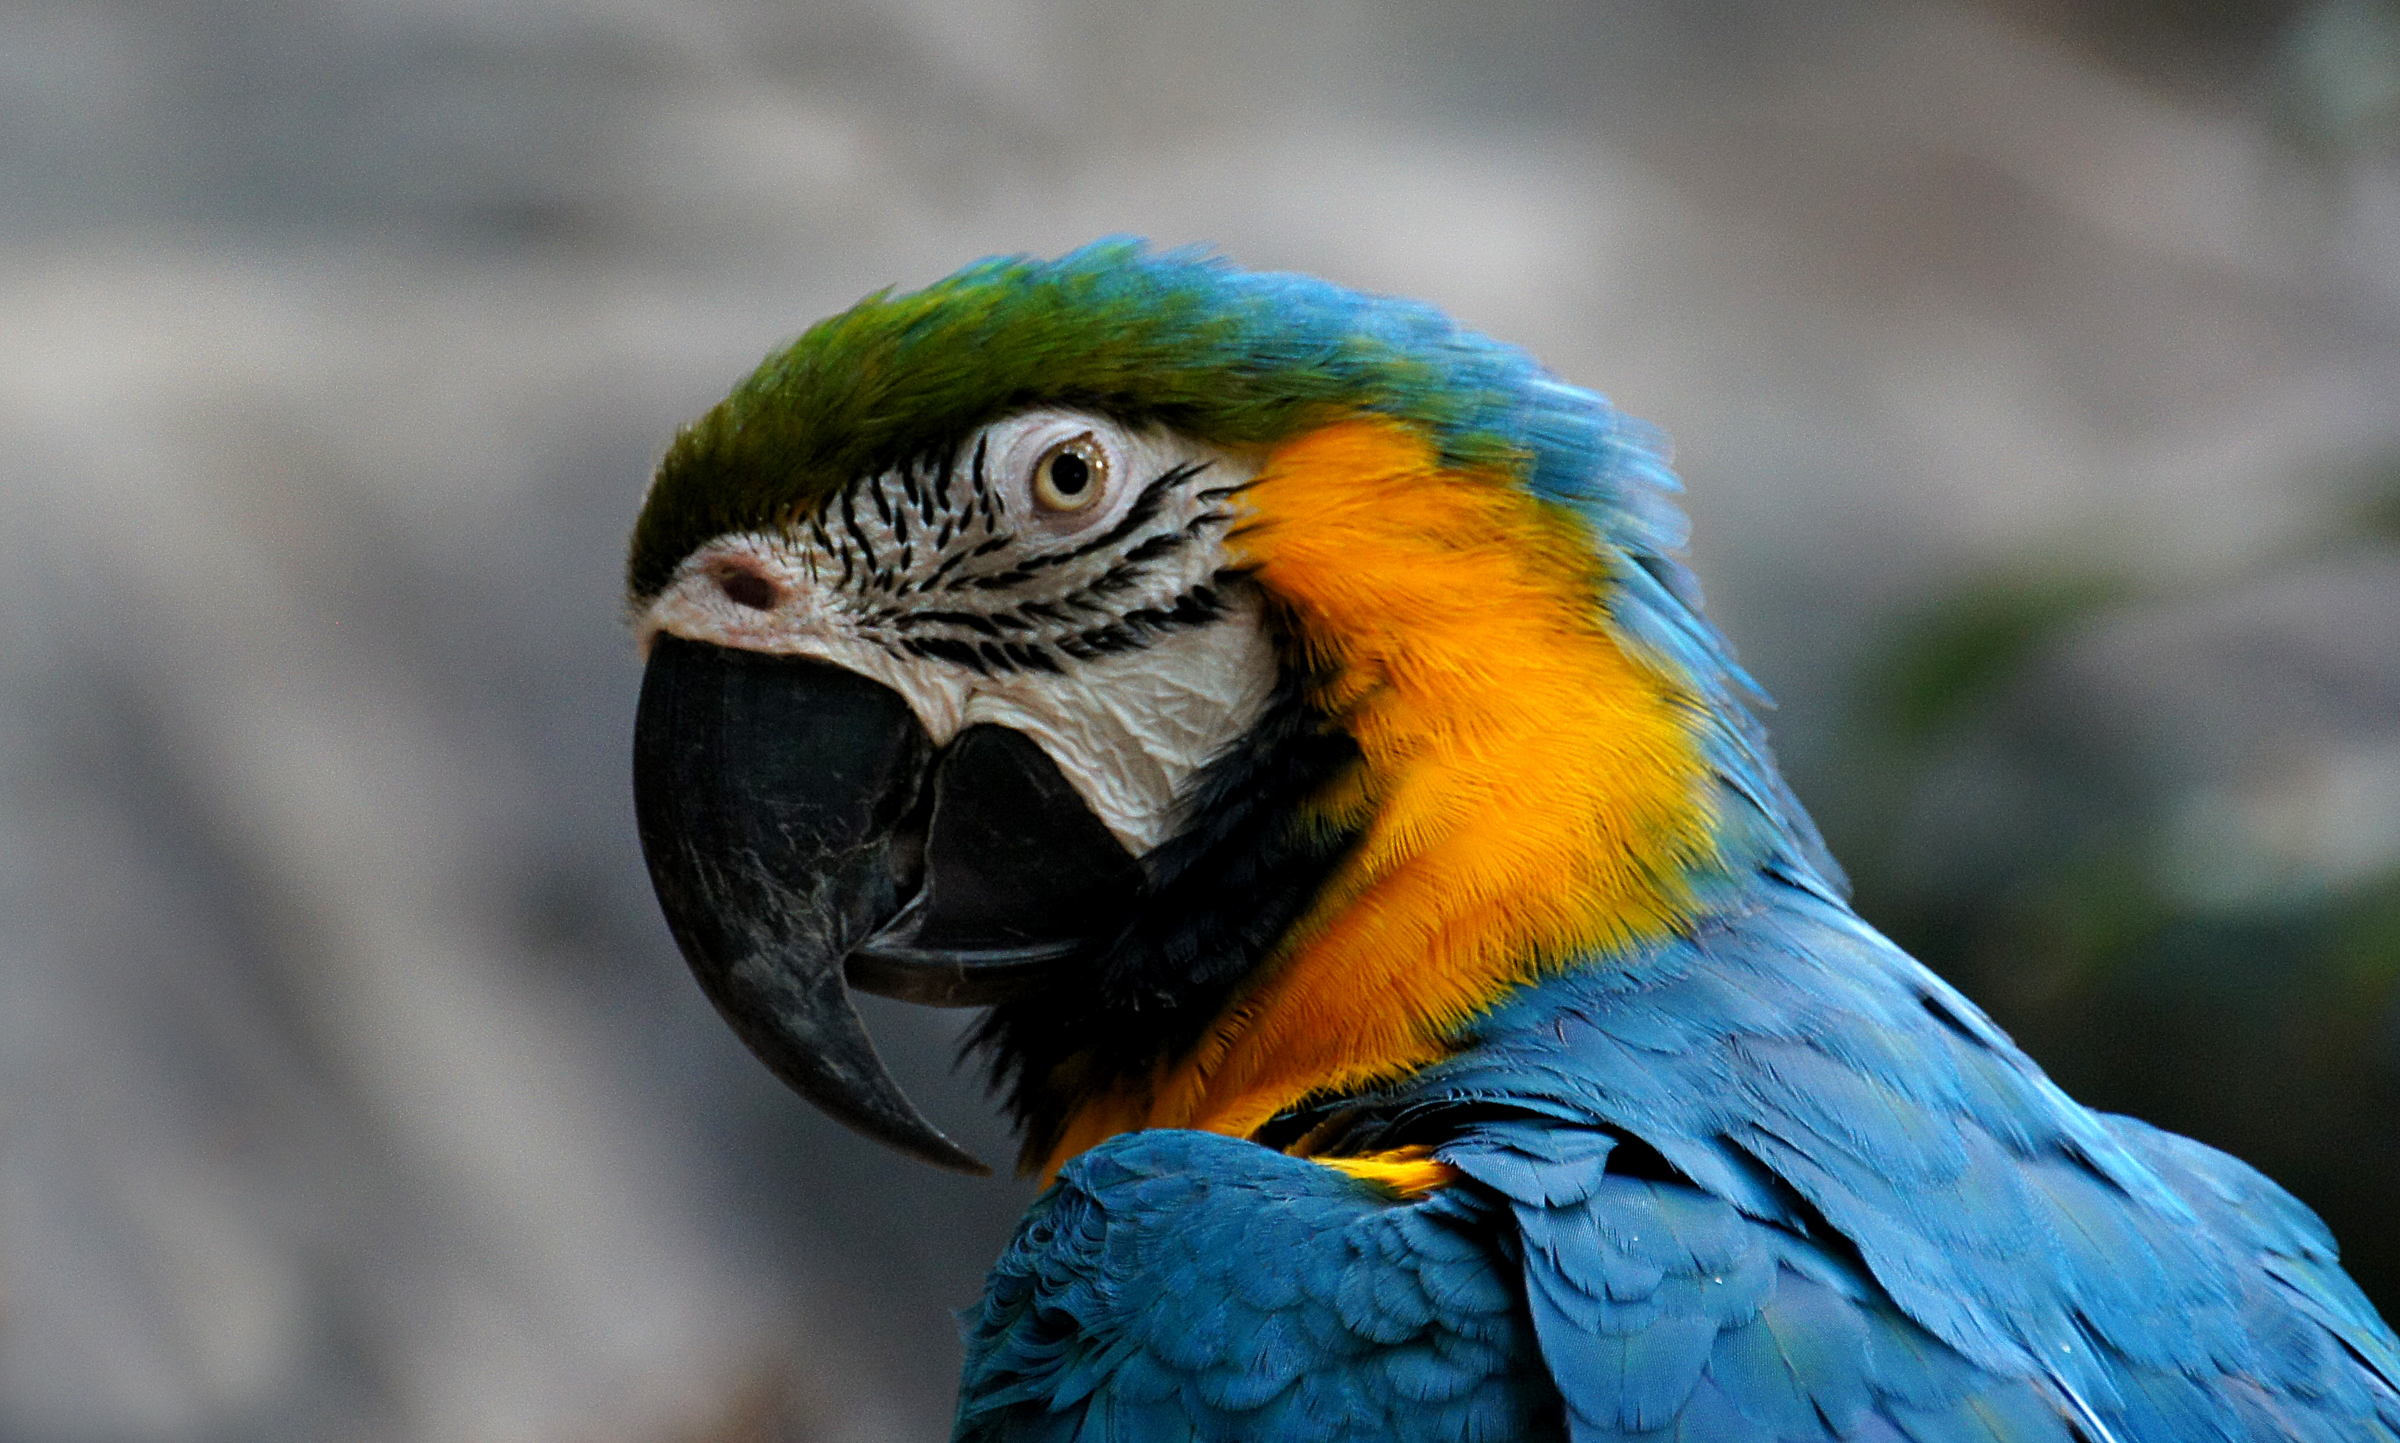
bird, wing, wildlife, beak, fauna, lorikeet, macaw, birds, vertebrate, colours, parrot, parrots, bluebirds, sonydslra580, blueandgoldmacaw, southamericanparrot, common pet parakeet